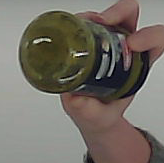
Product: barilla_pesto